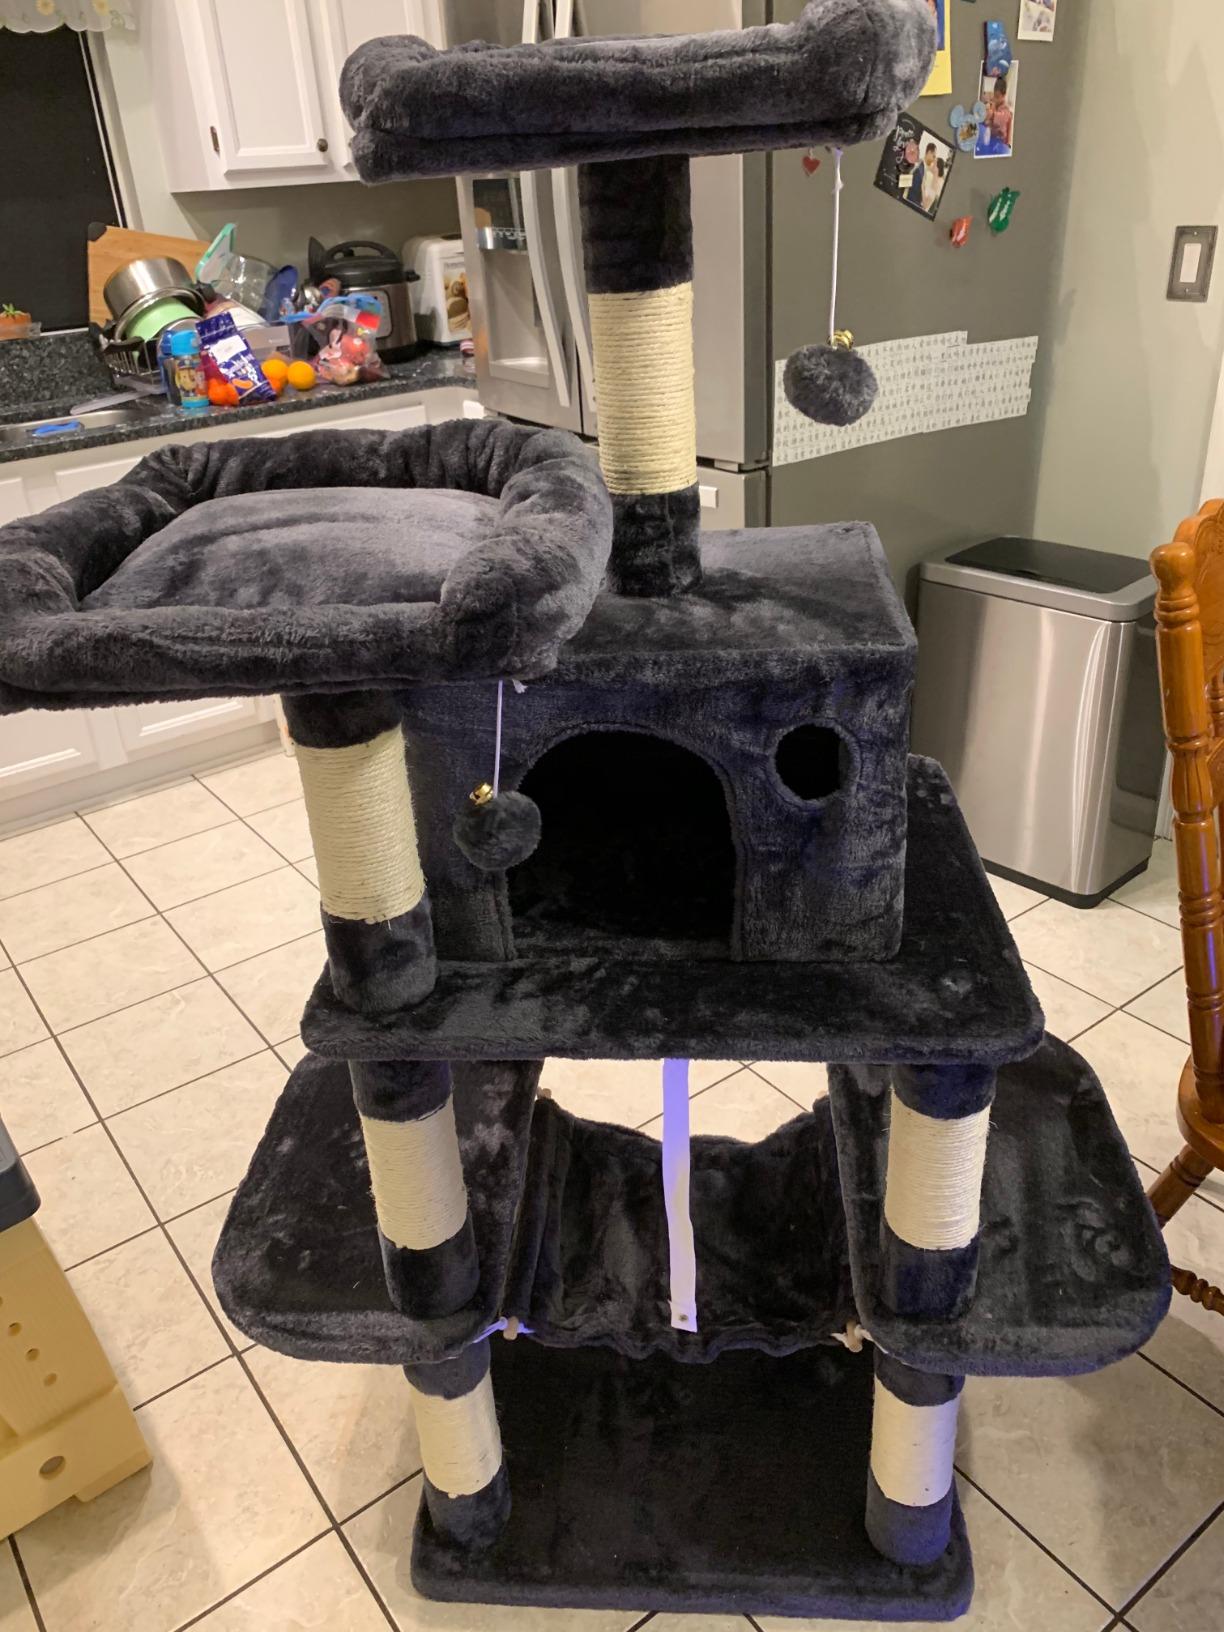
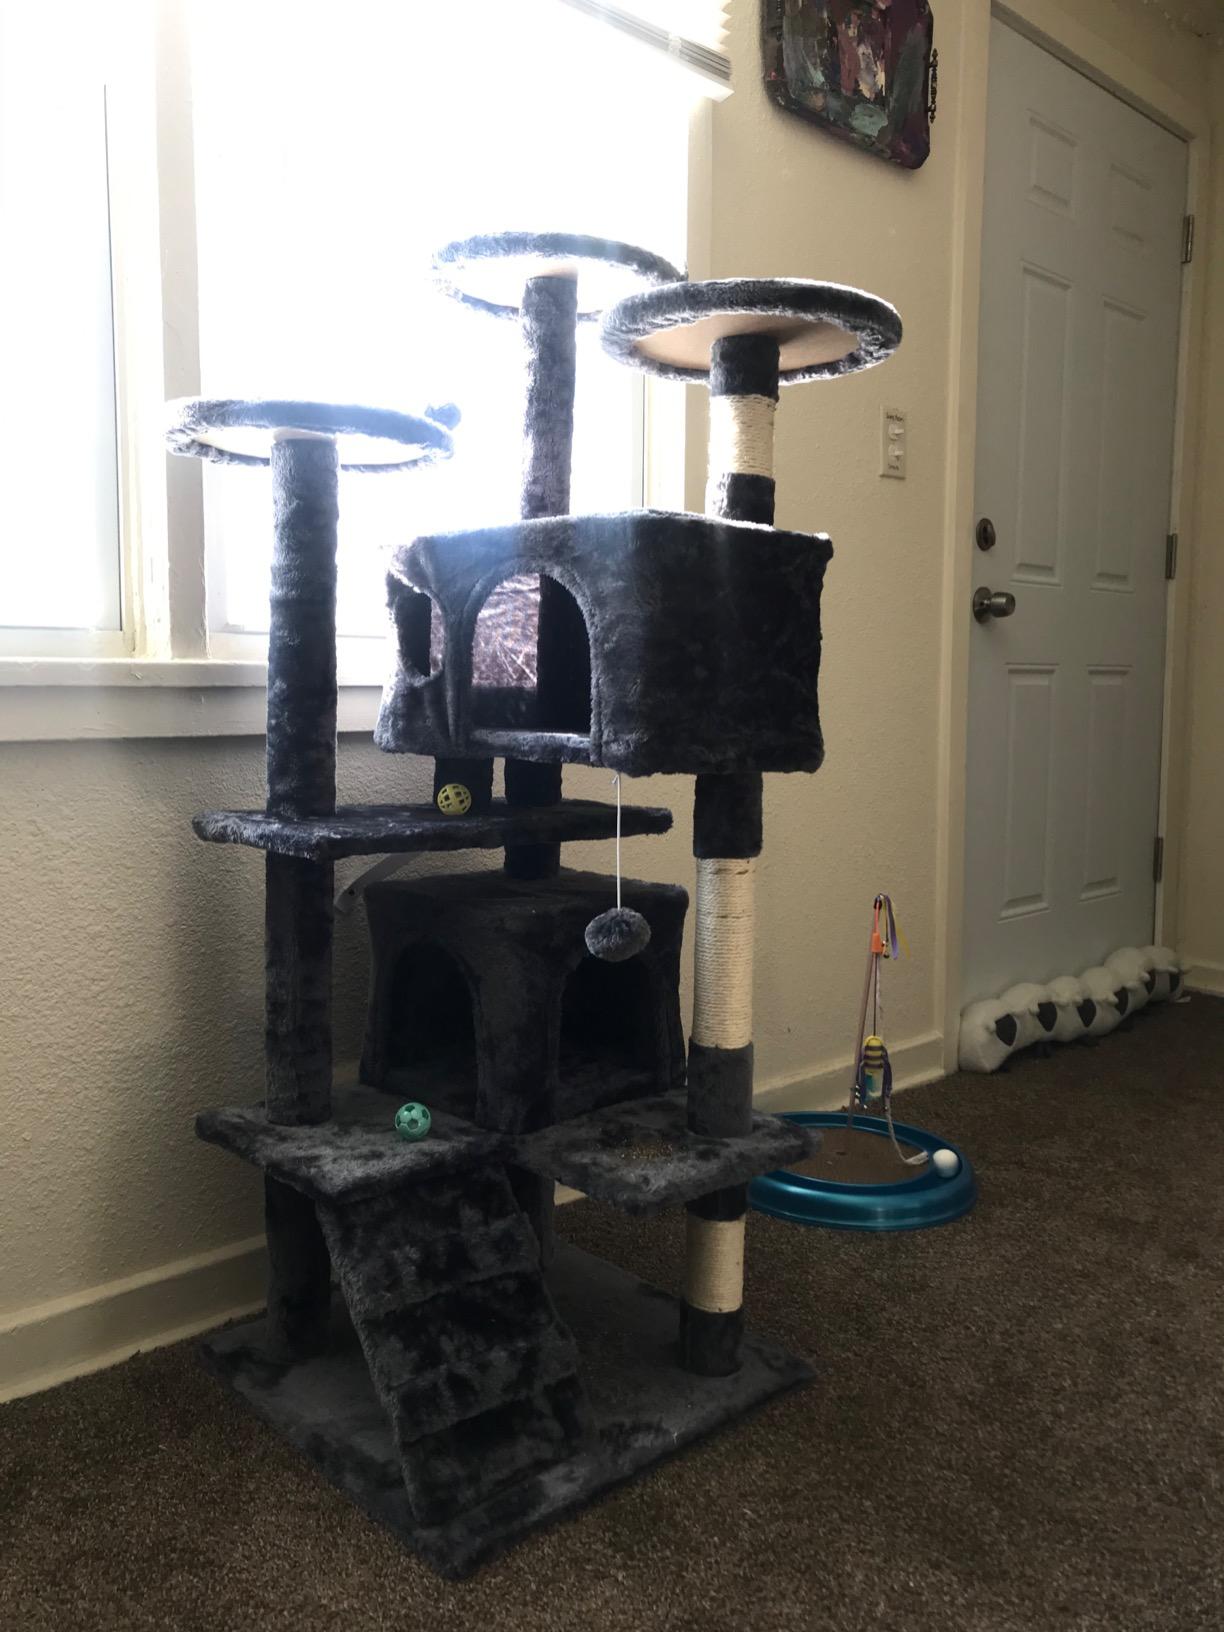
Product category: items_cat tree
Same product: no